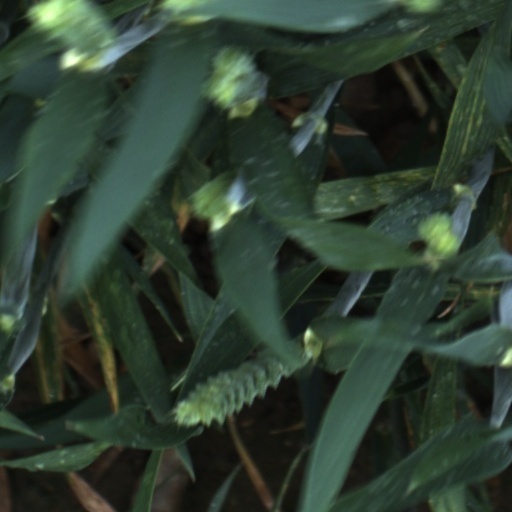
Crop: wheat